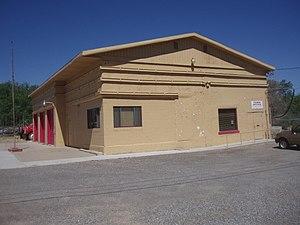
Goshen est une municipalité américaine située dans le comté d'Utah au sein de l'État du même nom.